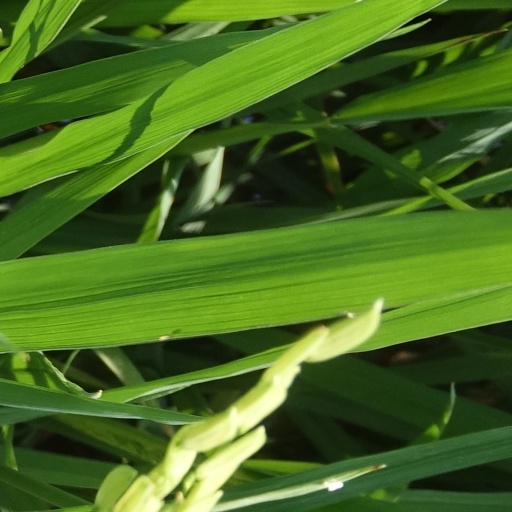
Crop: rice